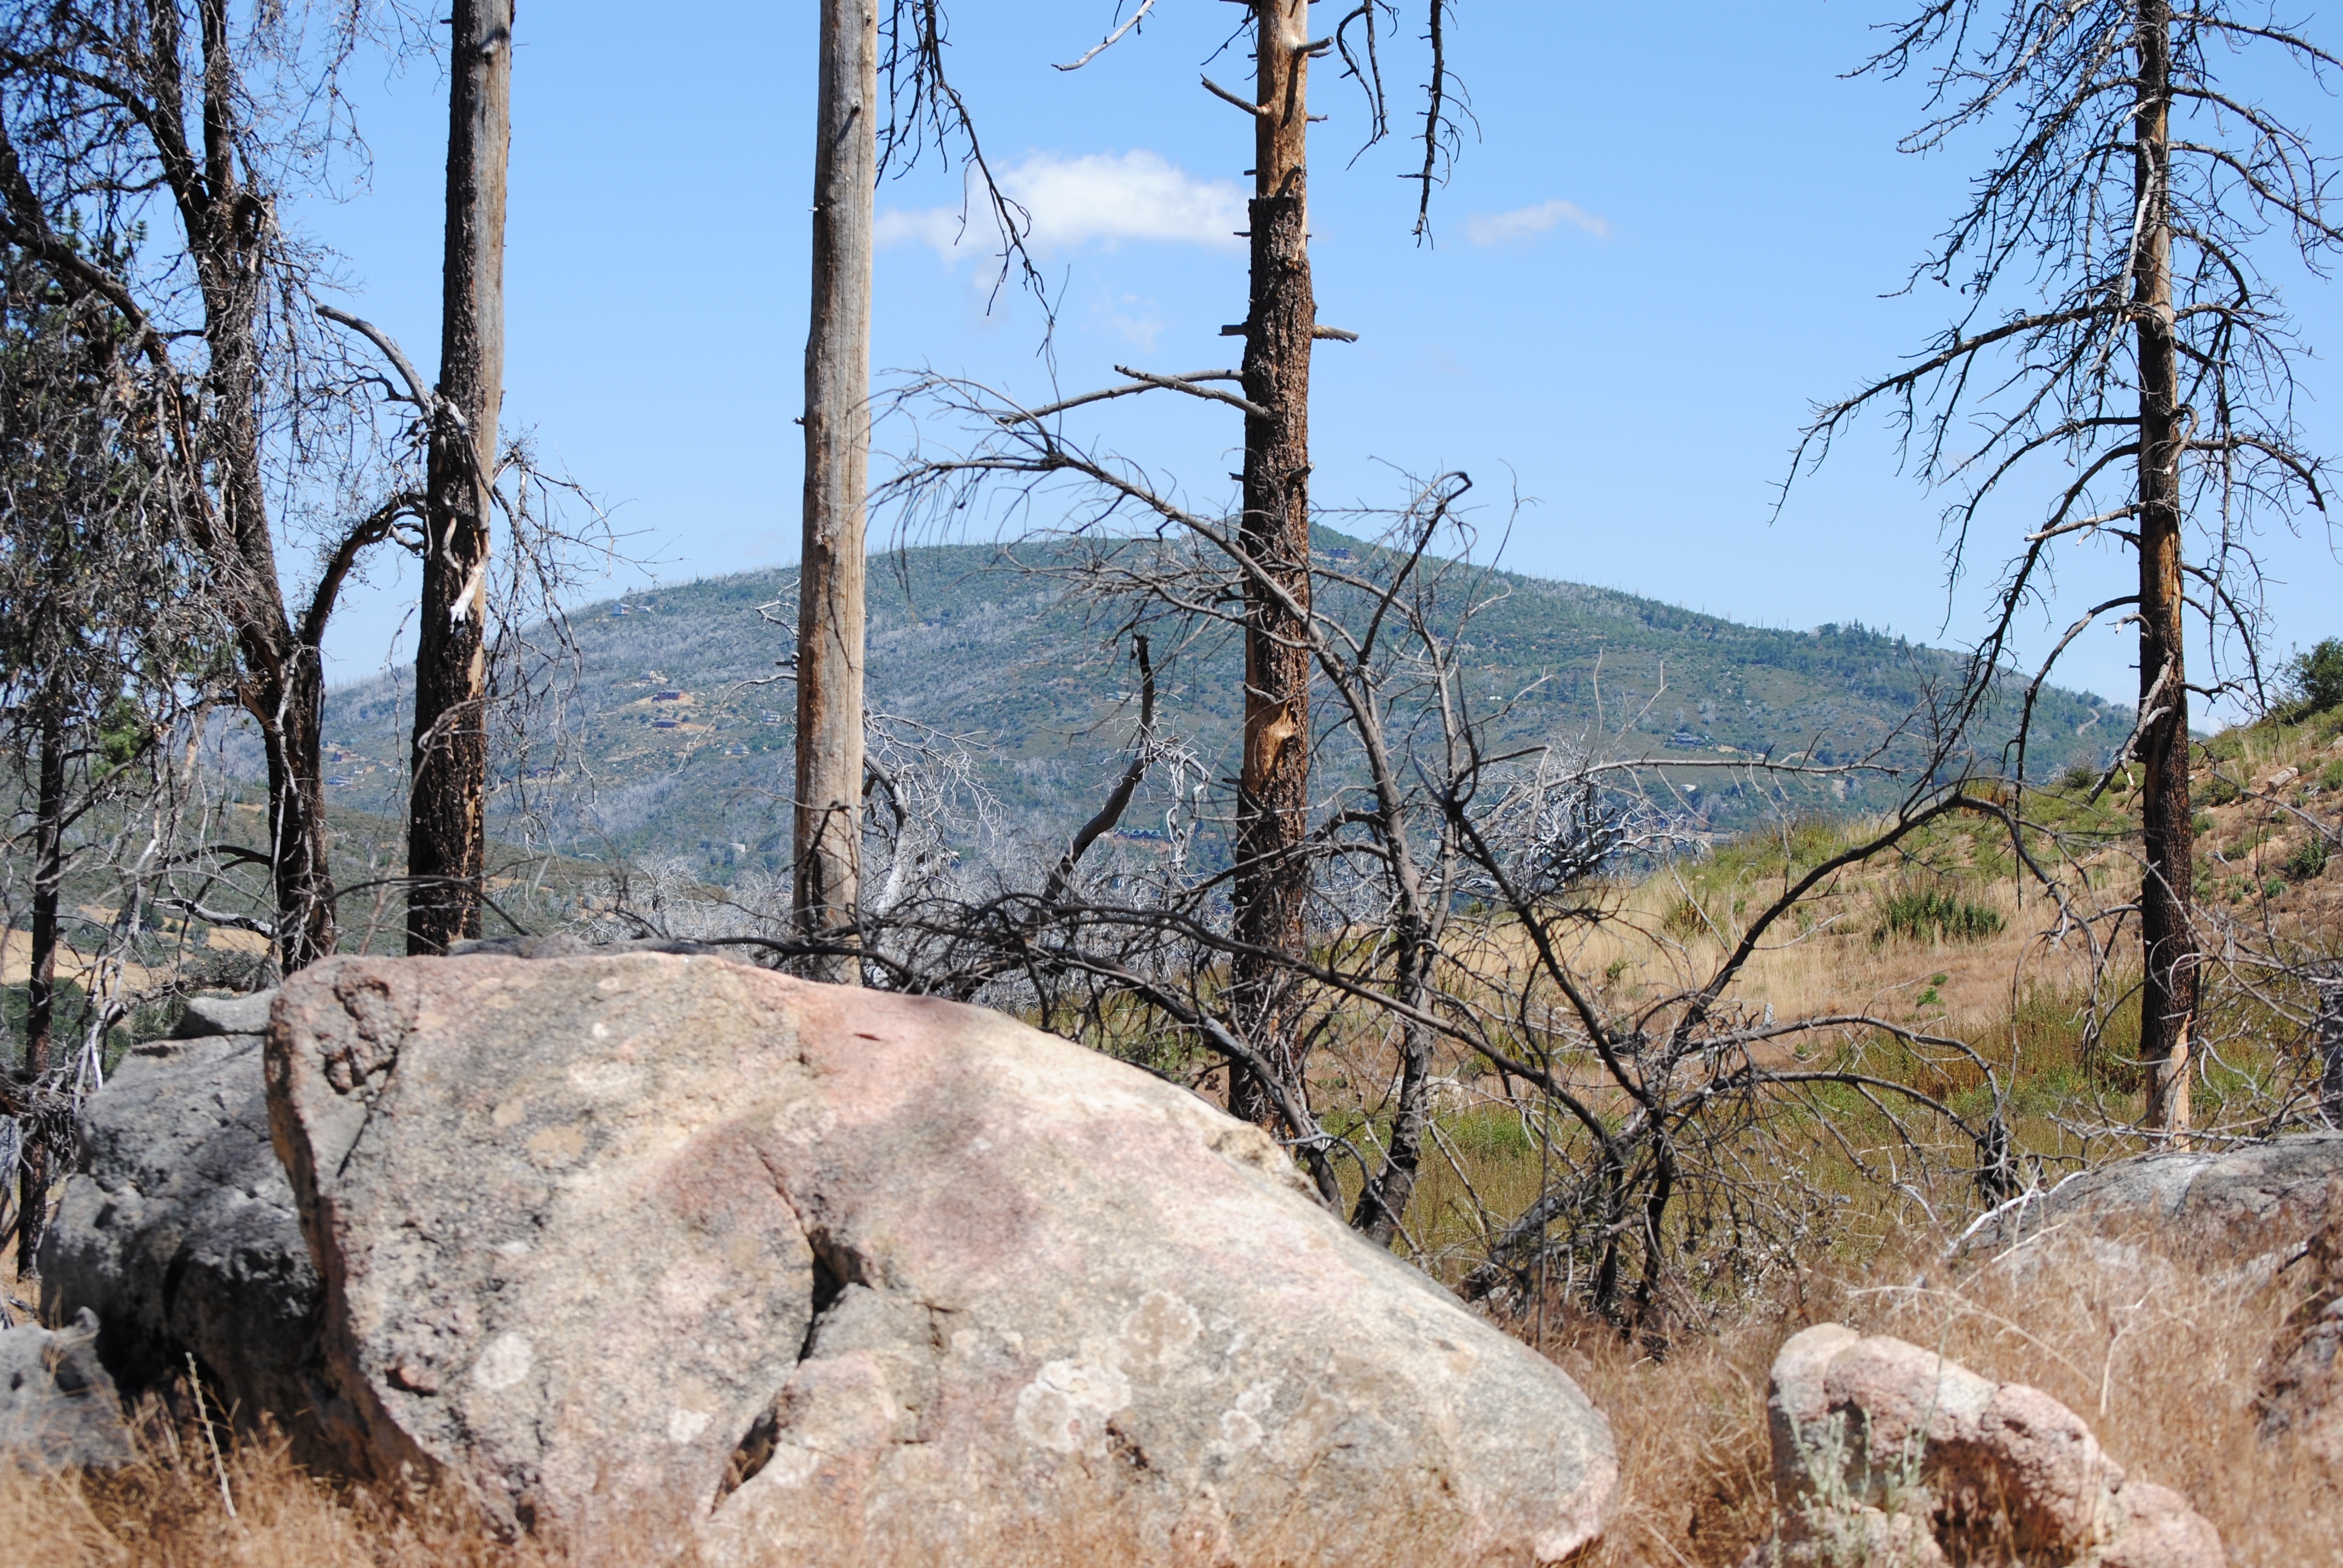
landscape, tree, nature, rock, wilderness, walking, mountain, snow, winter, trail, adventure, california, ridge, geology, san diego, la jolla, natural environment, cuyamaca